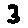
Label: 3